Russian State (1918–1920)

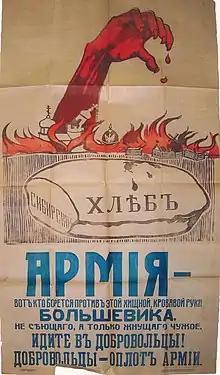
Anti-Bolshevik poster encouraging people to enlist as volunteers

On September 28, 1918, Lieutenant-General Vasily Boldyrev, a member of the Directorate of the General Staff, was appointed commander-in-chief of all land and naval armed forces of Russia and took command of the combined Russian armed units of Eastern Russia (the Siberian army, the Orenburg and Ural Cossack units, the remnants of the People's Army of Komuch and the Czechoslovak Corps).